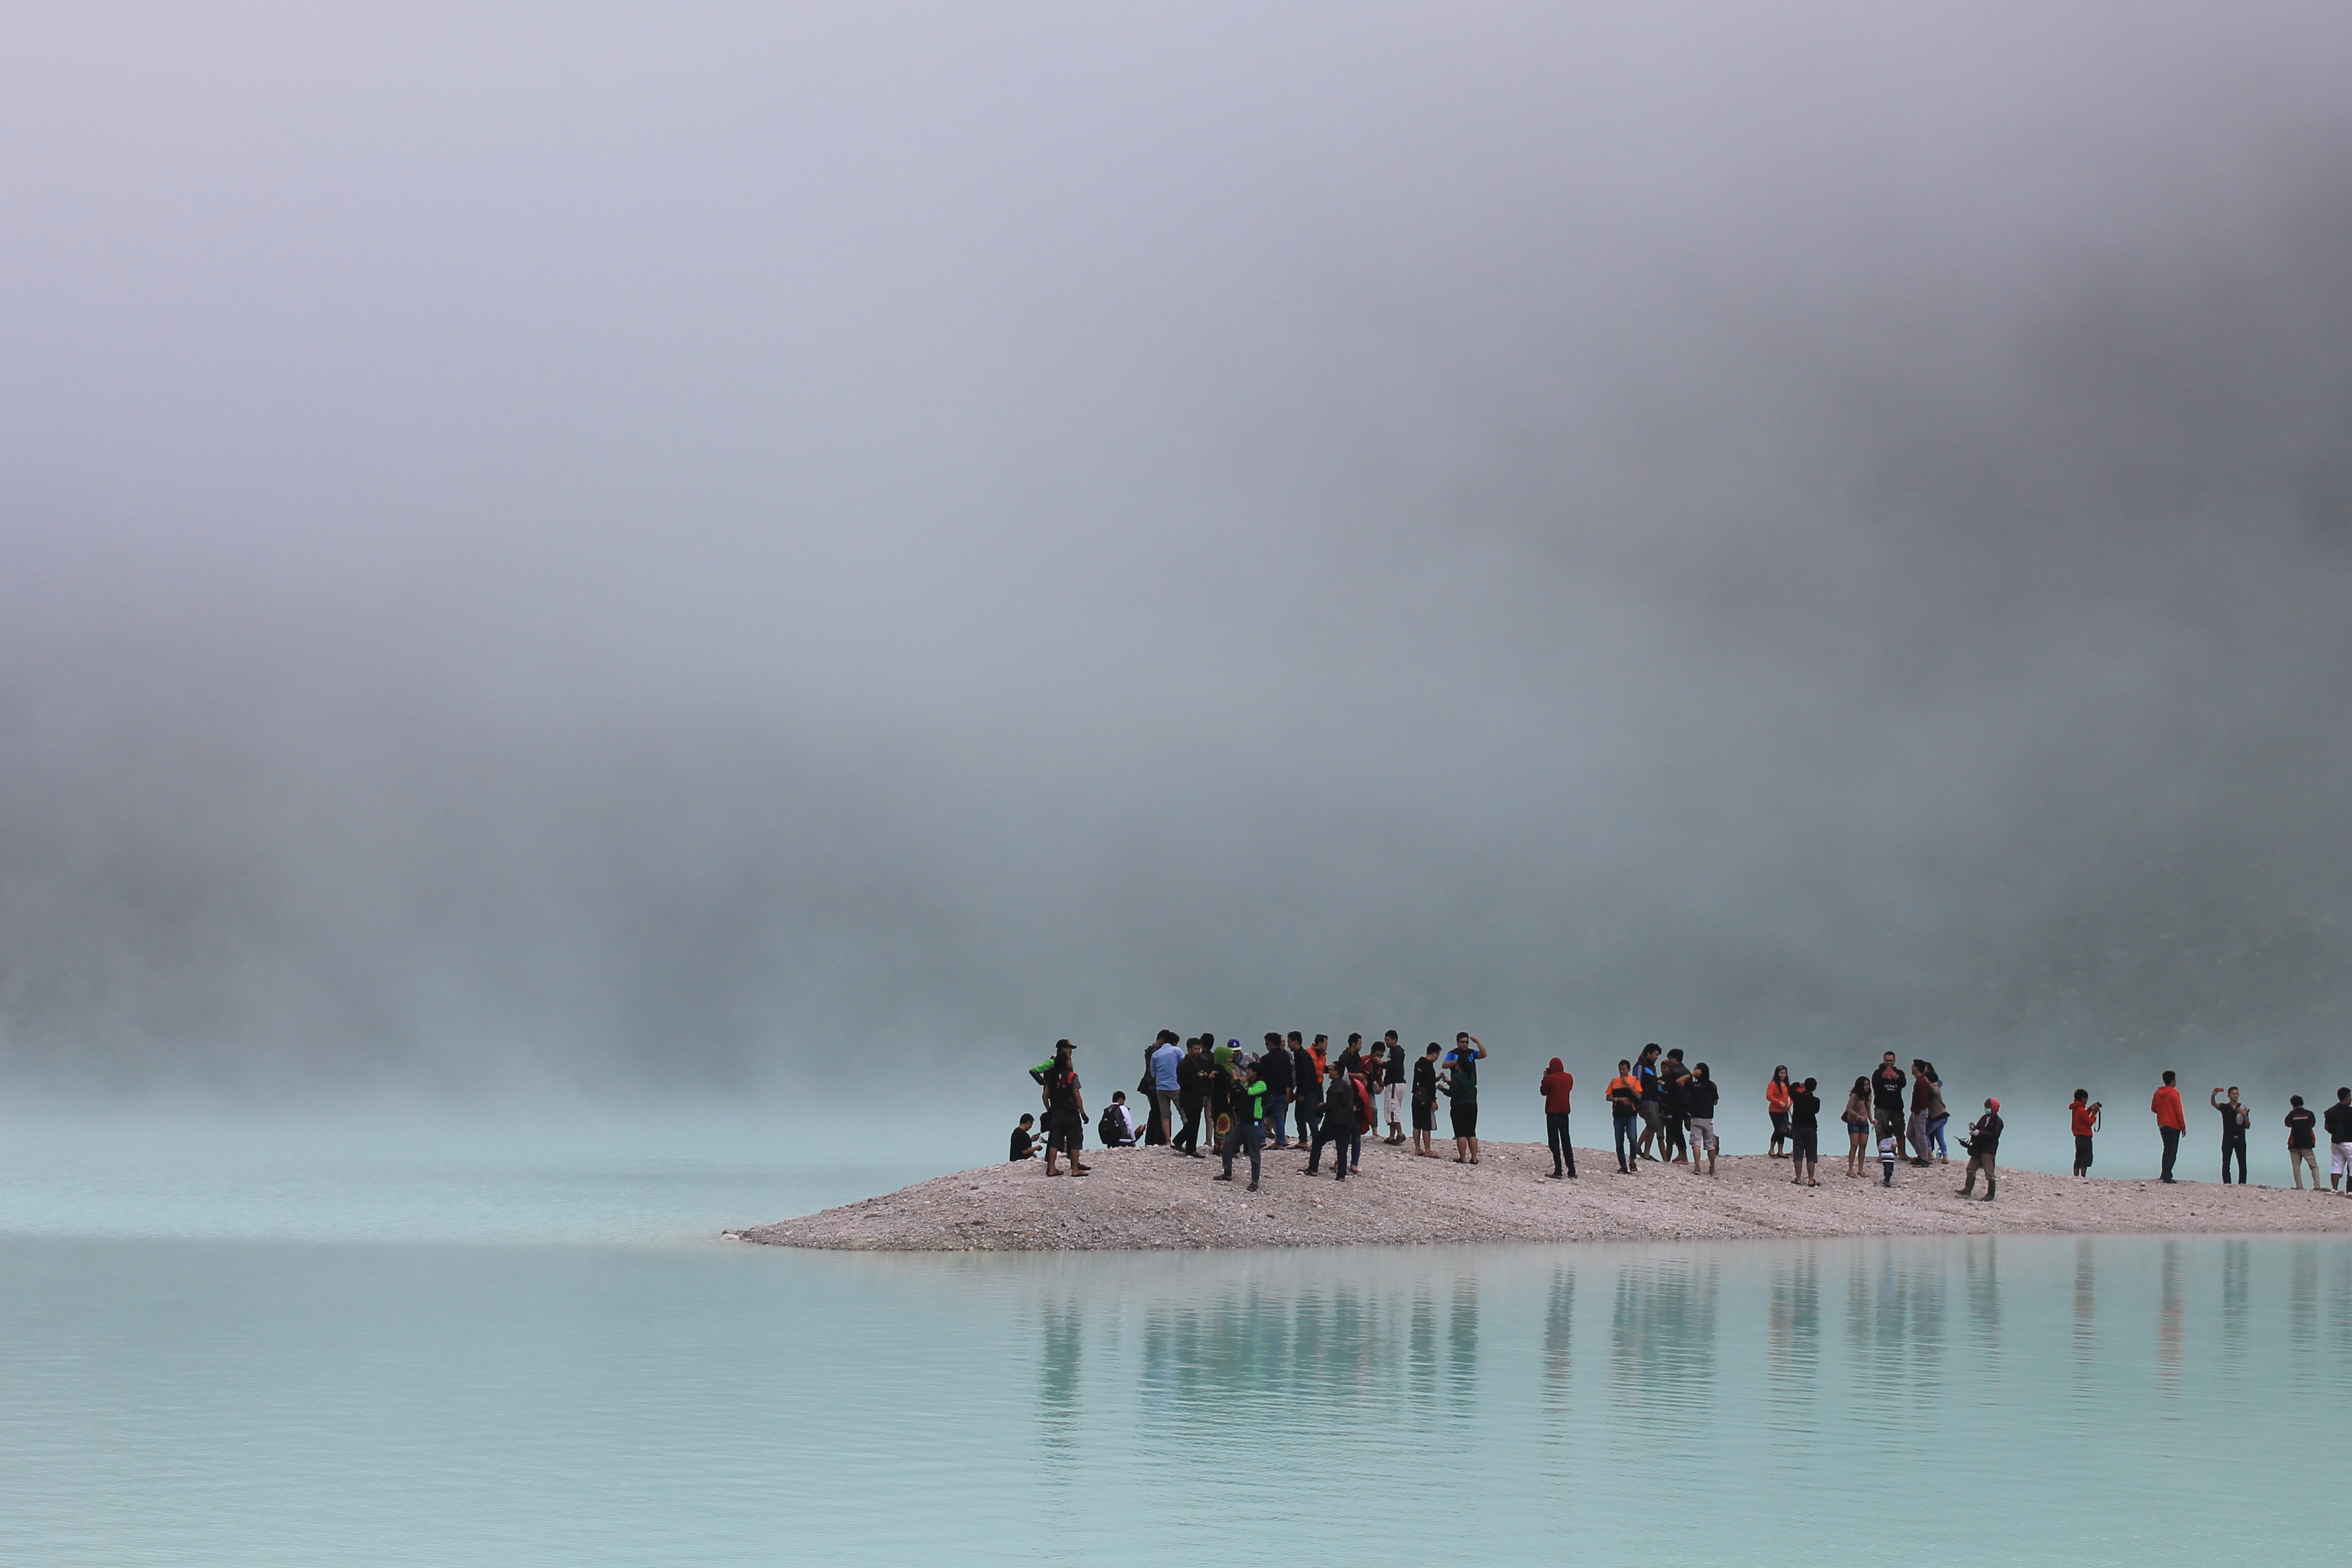
sea, group, fog, mist, wave, lake, crowd, tourist, weather, island, sandbar, body of water, atmospheric phenomenon, wind wave